Answer in natural language. Considering the relative positions, where is bluegrey rectangular table (highlighted by a blue box) with respect to black modern high-back chair (highlighted by a green box)? Choose between the following options: left or right
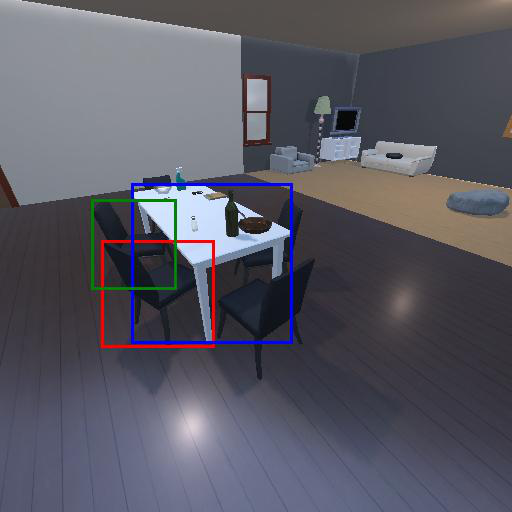
<answer>right</answer>